Jubilee Line Extension

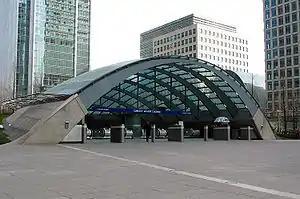
Entrance to Canary Wharf tube station, built as part of the Jubilee line Extension

The Jubilee Line Extension (JLE) is the extension of the London Underground's Jubilee line from to through south and east London. An eastward extension of the line was first proposed in the 1970s. As part of the development of London Docklands, the line was extended to serve Canary Wharf and other areas of south and east London. Construction began in 1993, and it opened in stages from May to December 1999, at a cost of £3.5 billion.